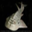
Label: ray